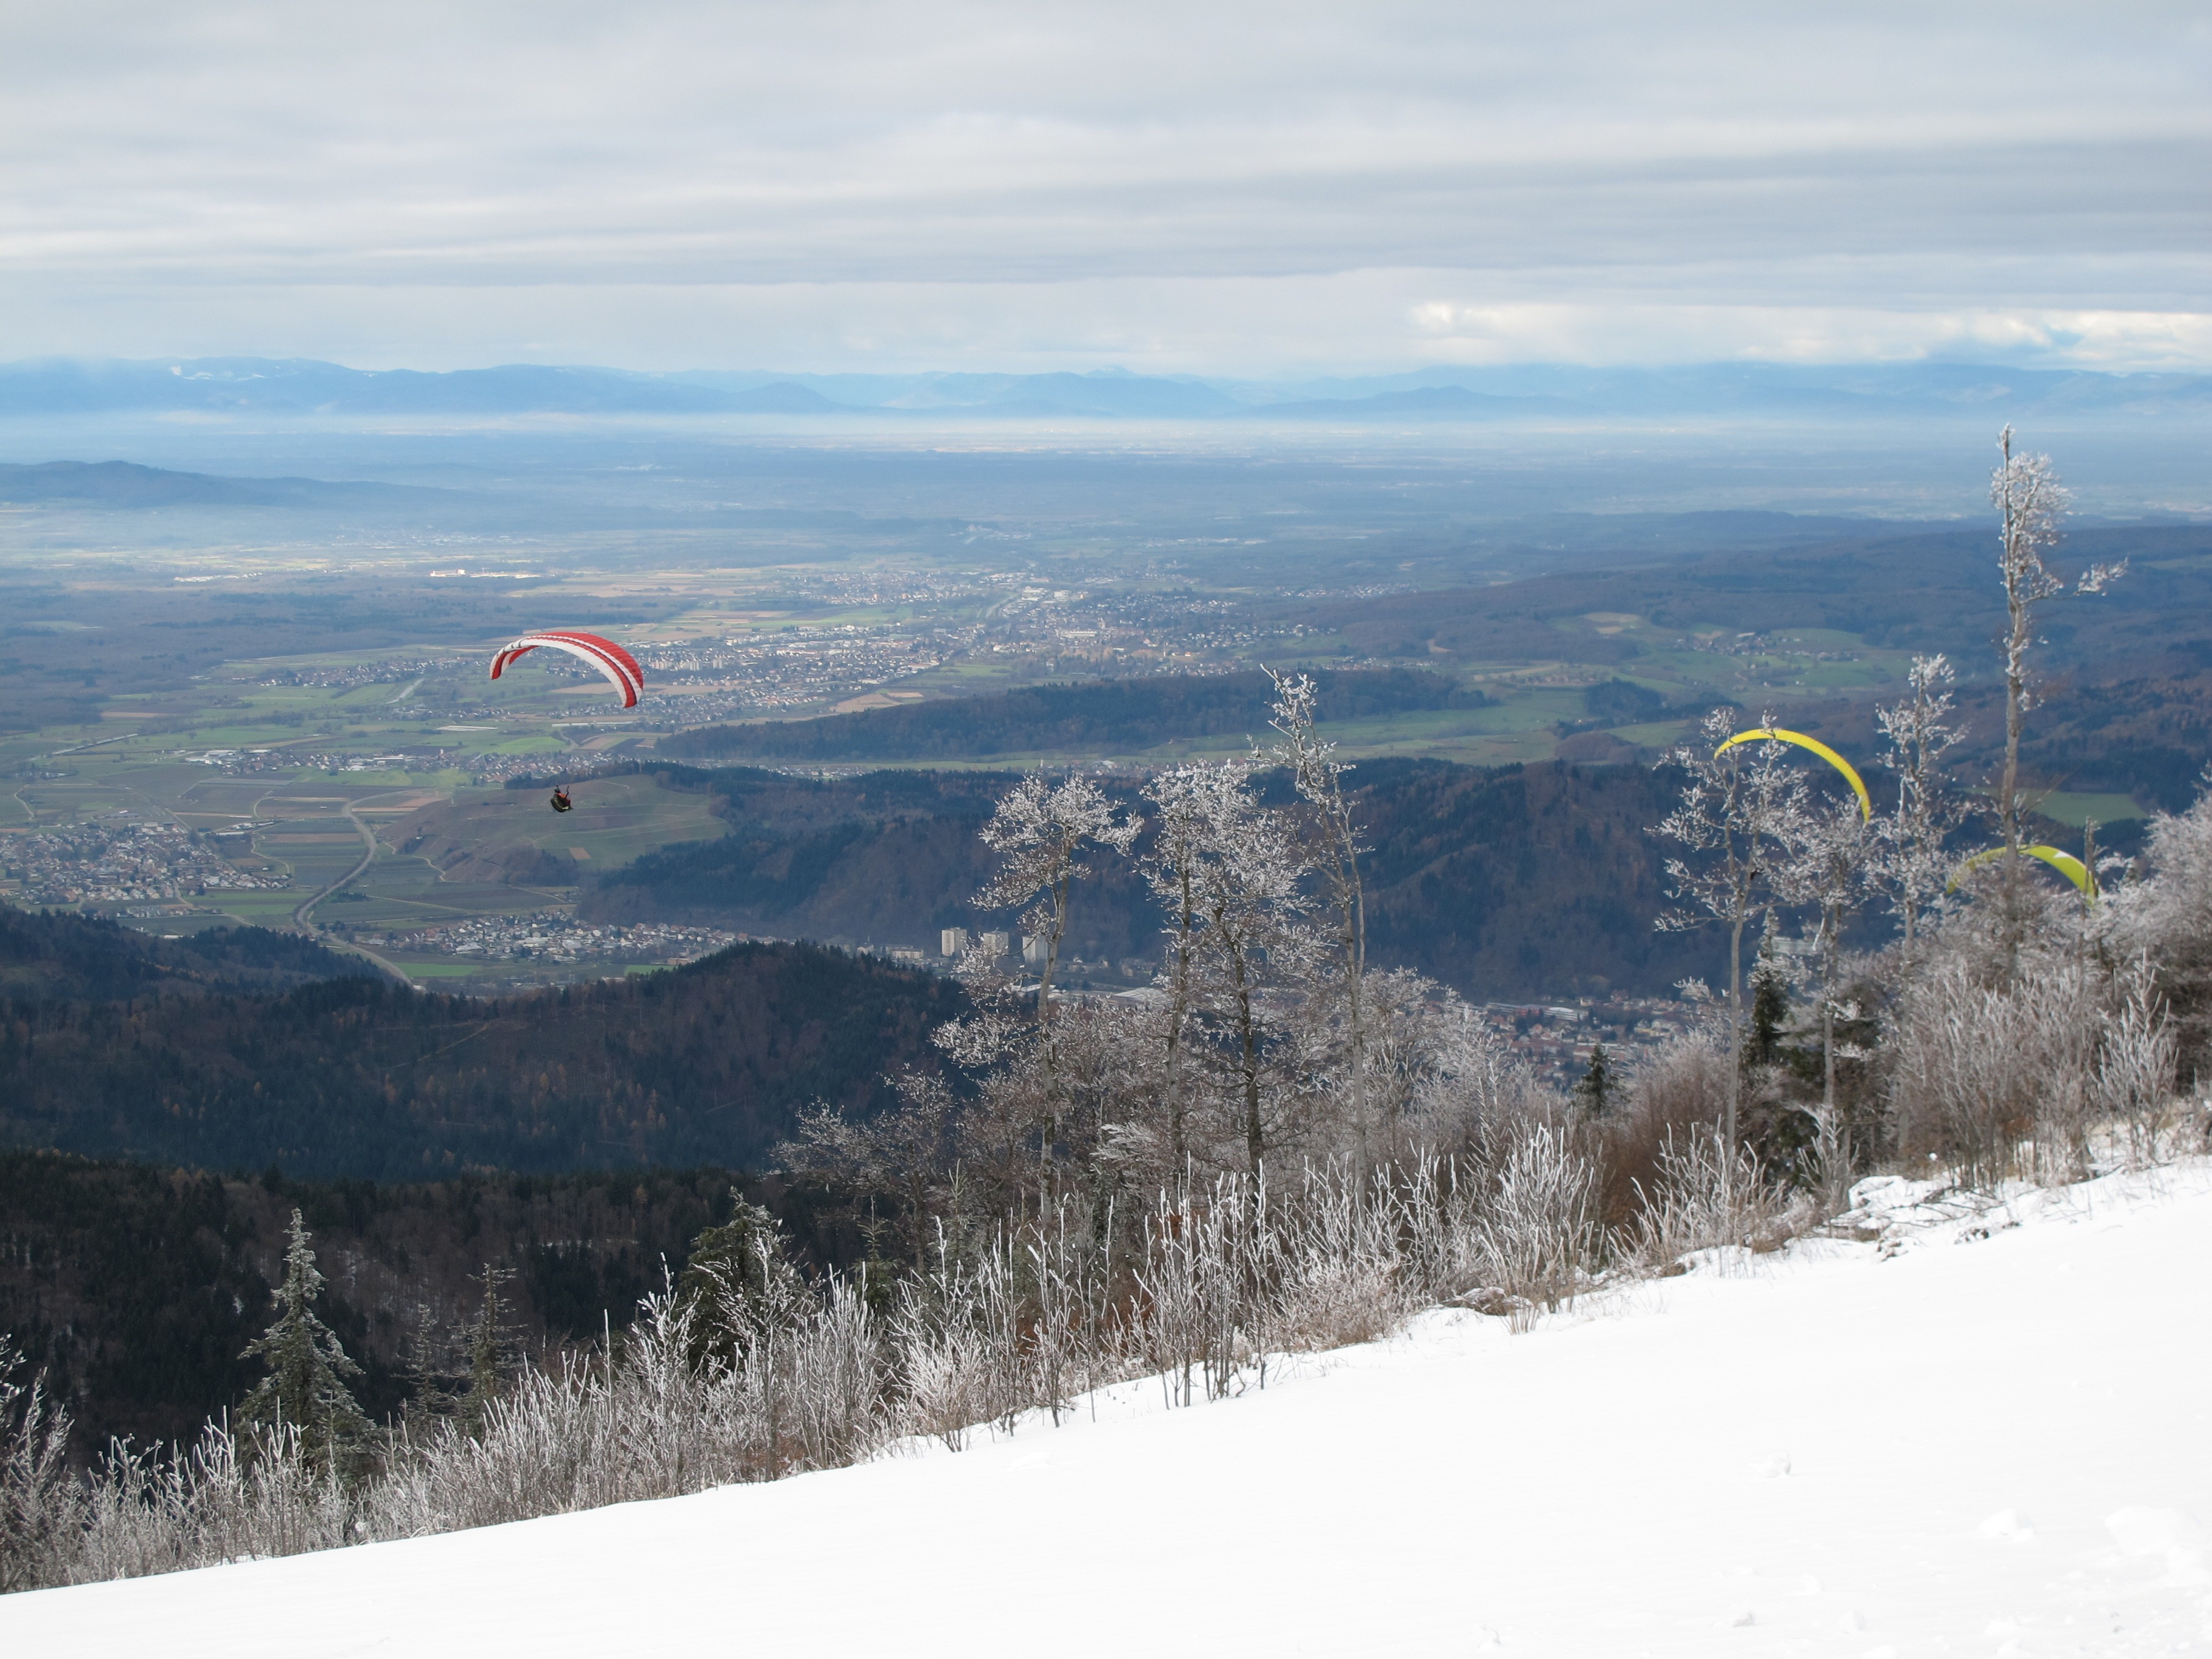
mountain, snow, winter, sky, mountain range, fly, extreme sport, paragliding, paraglider, sports, air sports, atmosphere of earth, mountainous landforms, windsports